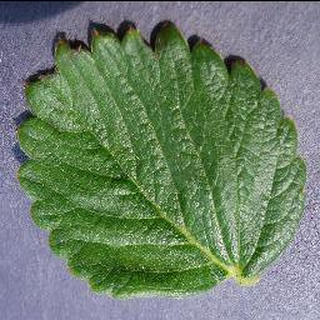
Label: healthy_strawberry